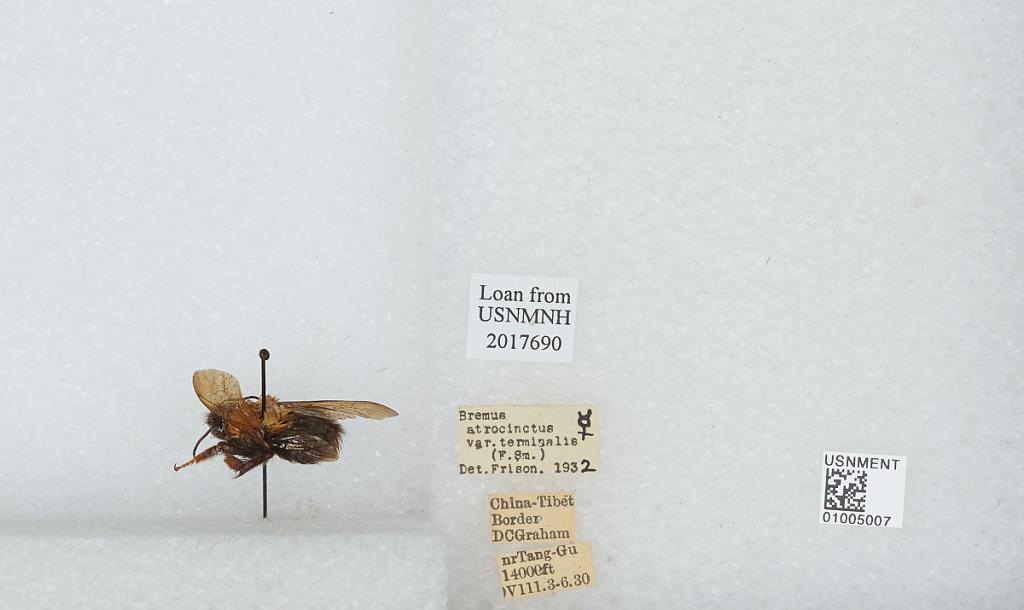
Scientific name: Bombus (Festivobombus) festivus Smith
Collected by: D. Graham
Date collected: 1930-8-3
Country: China
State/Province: Tibet Autonomous Region
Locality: near Tang-Gu
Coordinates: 32.9997, 91.6808
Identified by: Frison